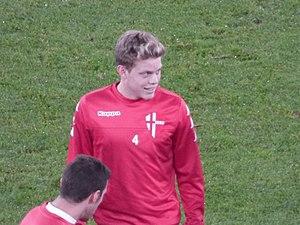
Riccardo Serena lors du match amical RC Lens - Calcio Padova, le 11 octobre 2018 au Stade Bollaert-Delelis de Lens.